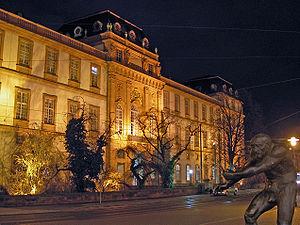
Le château de Darmstadt, souvent appelé le « Palais », est un monument allemand de la ville de Darmstadt. Siège administratif du Grand-duché de Hesse de 1806 à 1919, il abrite aujourd'hui un musée et l'université de Hesse.